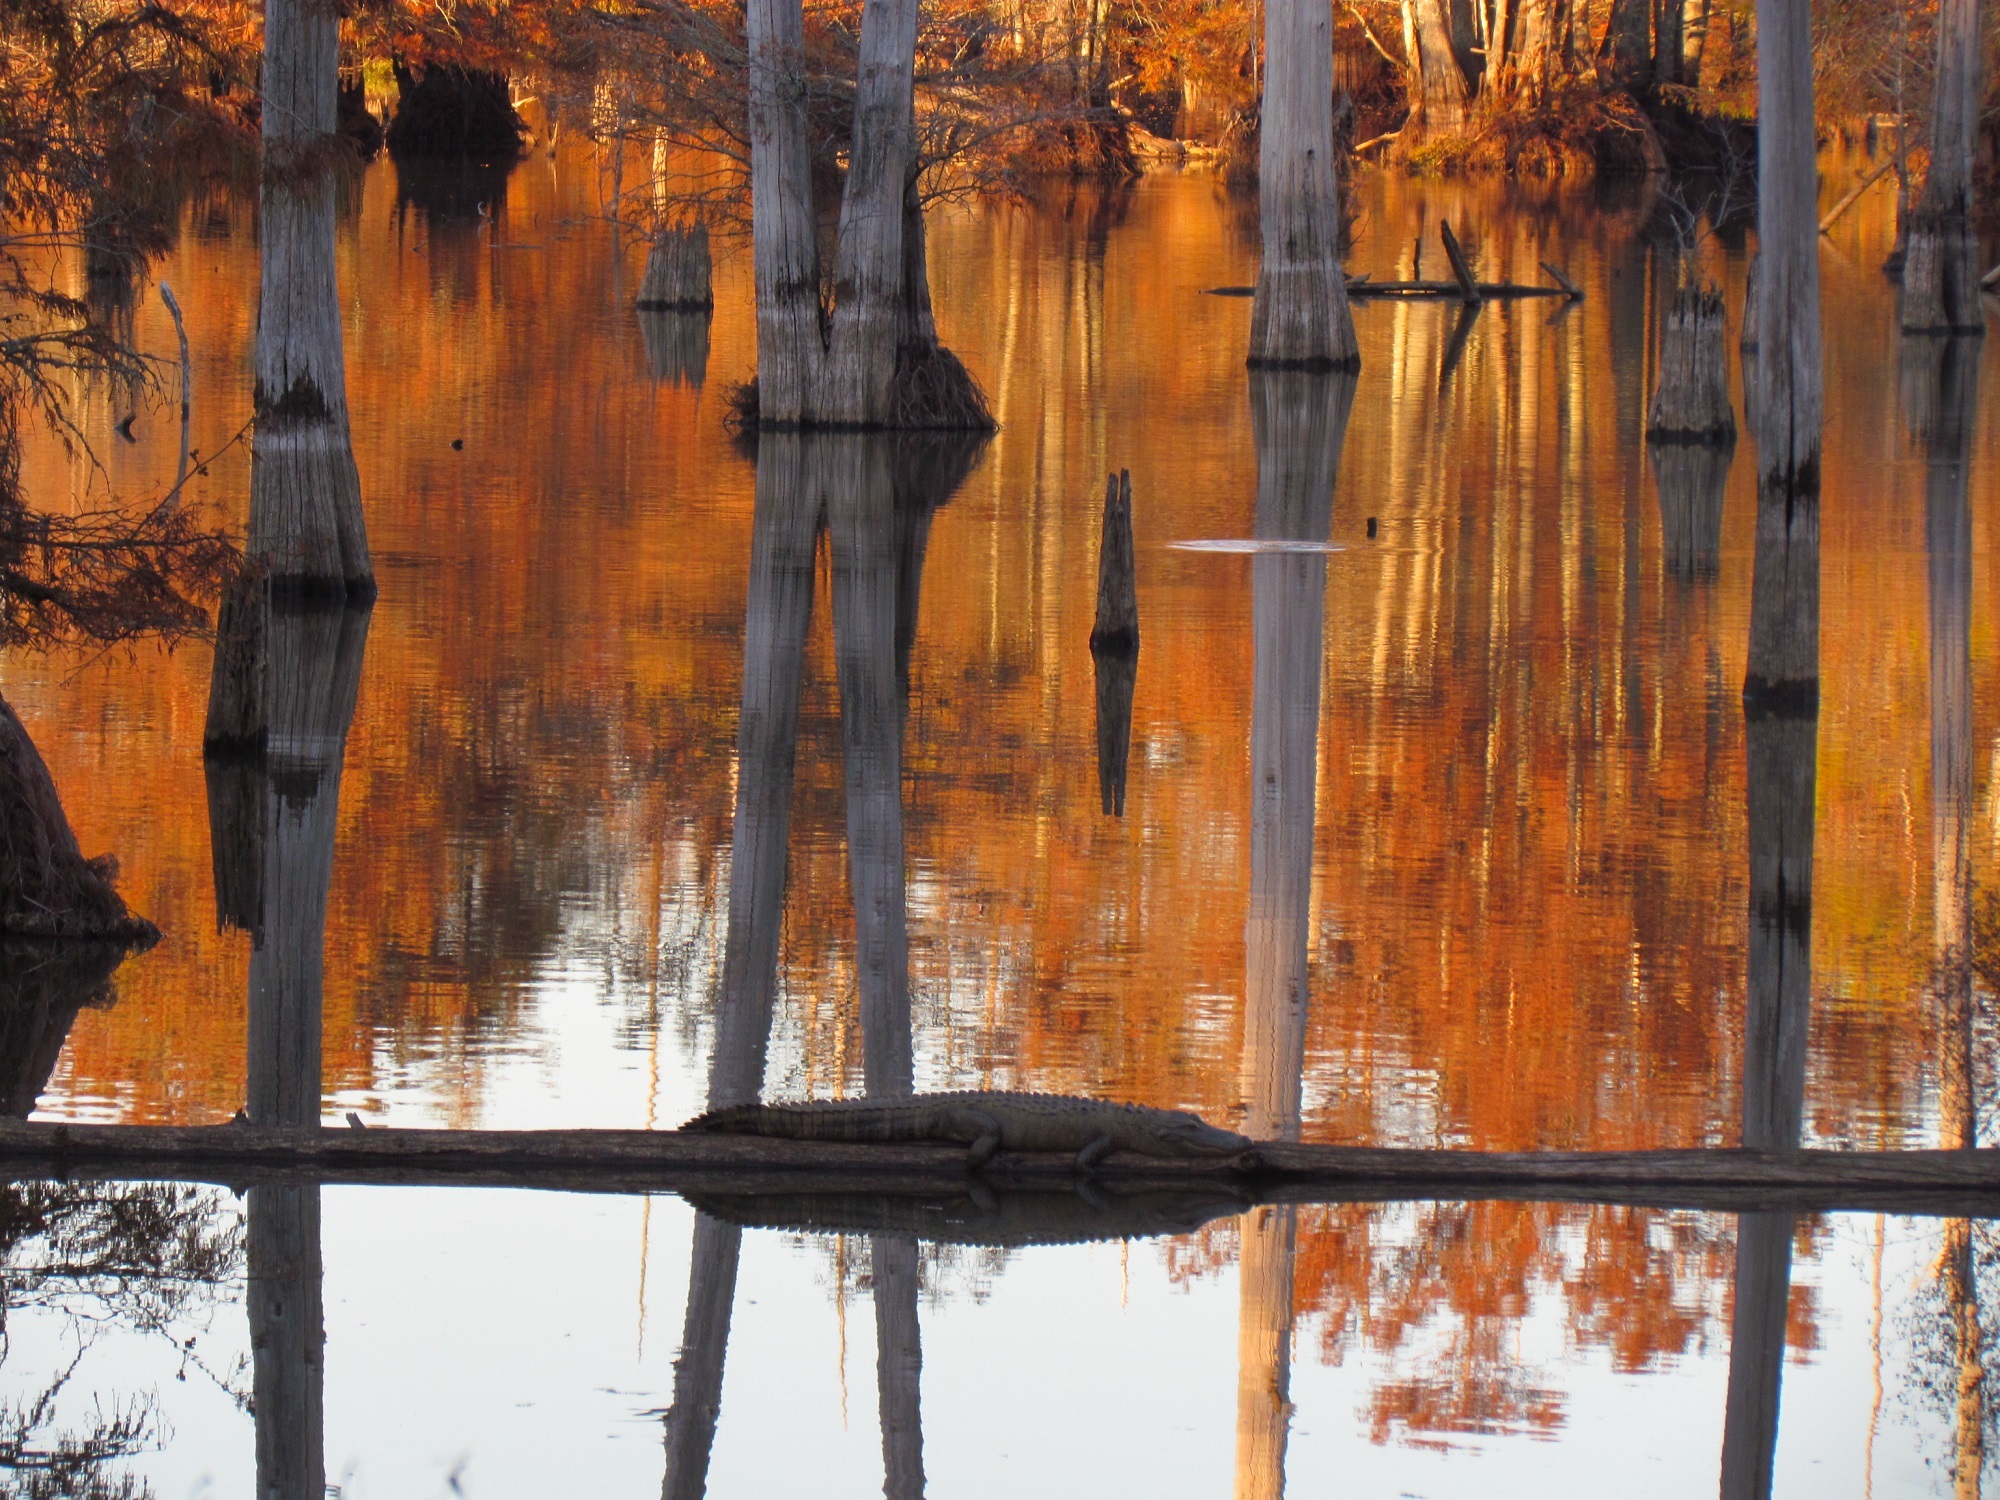
landscape, tree, water, nature, swamp, winter, wood, window, wall, wildlife, reflection, autumn, usa, calm, season, painting, alligator, trees, outdoors, art, wetland, resting, cypress, mississippi, modern art